History of Styria

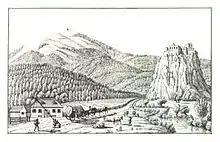
Historical view of the border between Styria and Carinthia, 1830

The Semmering Railway, completed in 1854, was a triumph of engineering in its time, the oldest of the great European mountain railways. It was remarkable for its numerous and long tunnels and viaducts spanning mountain valleys, running from Gloggnitz in Lower Austria to Mürzzuschlag in Styria, and passing through the area's scenery. The railway brought tourists to alpine lake resorts and mineral springs at Rohitsch (today's Rogaška Slatina) and Bad Gleichenberg, the brine springs of Bad Aussee, and the thermal springs of Tuffer (today's Laško), Neuhaus am Klausenbach and Tobelbad.